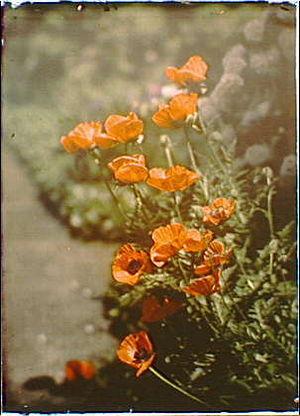
Arnold Genthe est un philologue et un photographe professionnel américain d'origine allemande né à Berlin le 8 janvier 1869 et mort à New Milford le 9 août 1942.